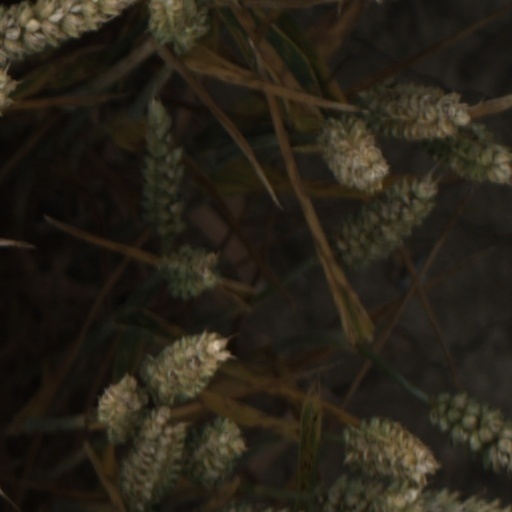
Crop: wheat